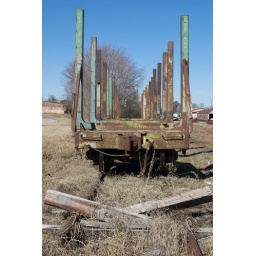
These old train cars in Decherd, Tennessee, have look to have reached the end of their lives and the end of the line.